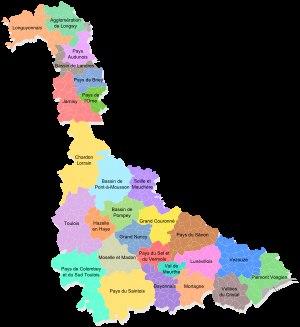
Depuis le 1ᵉʳ janvier 2017, le département de Meurthe-et-Moselle compte 18 établissements publics de coopération intercommunale à fiscalité propre dont le siège est dans le département, dont trois qui sont interdépartementaux. Par ailleurs, 5 communes appartiennent à deux intercommunalités dont le siège est situé hors du département.